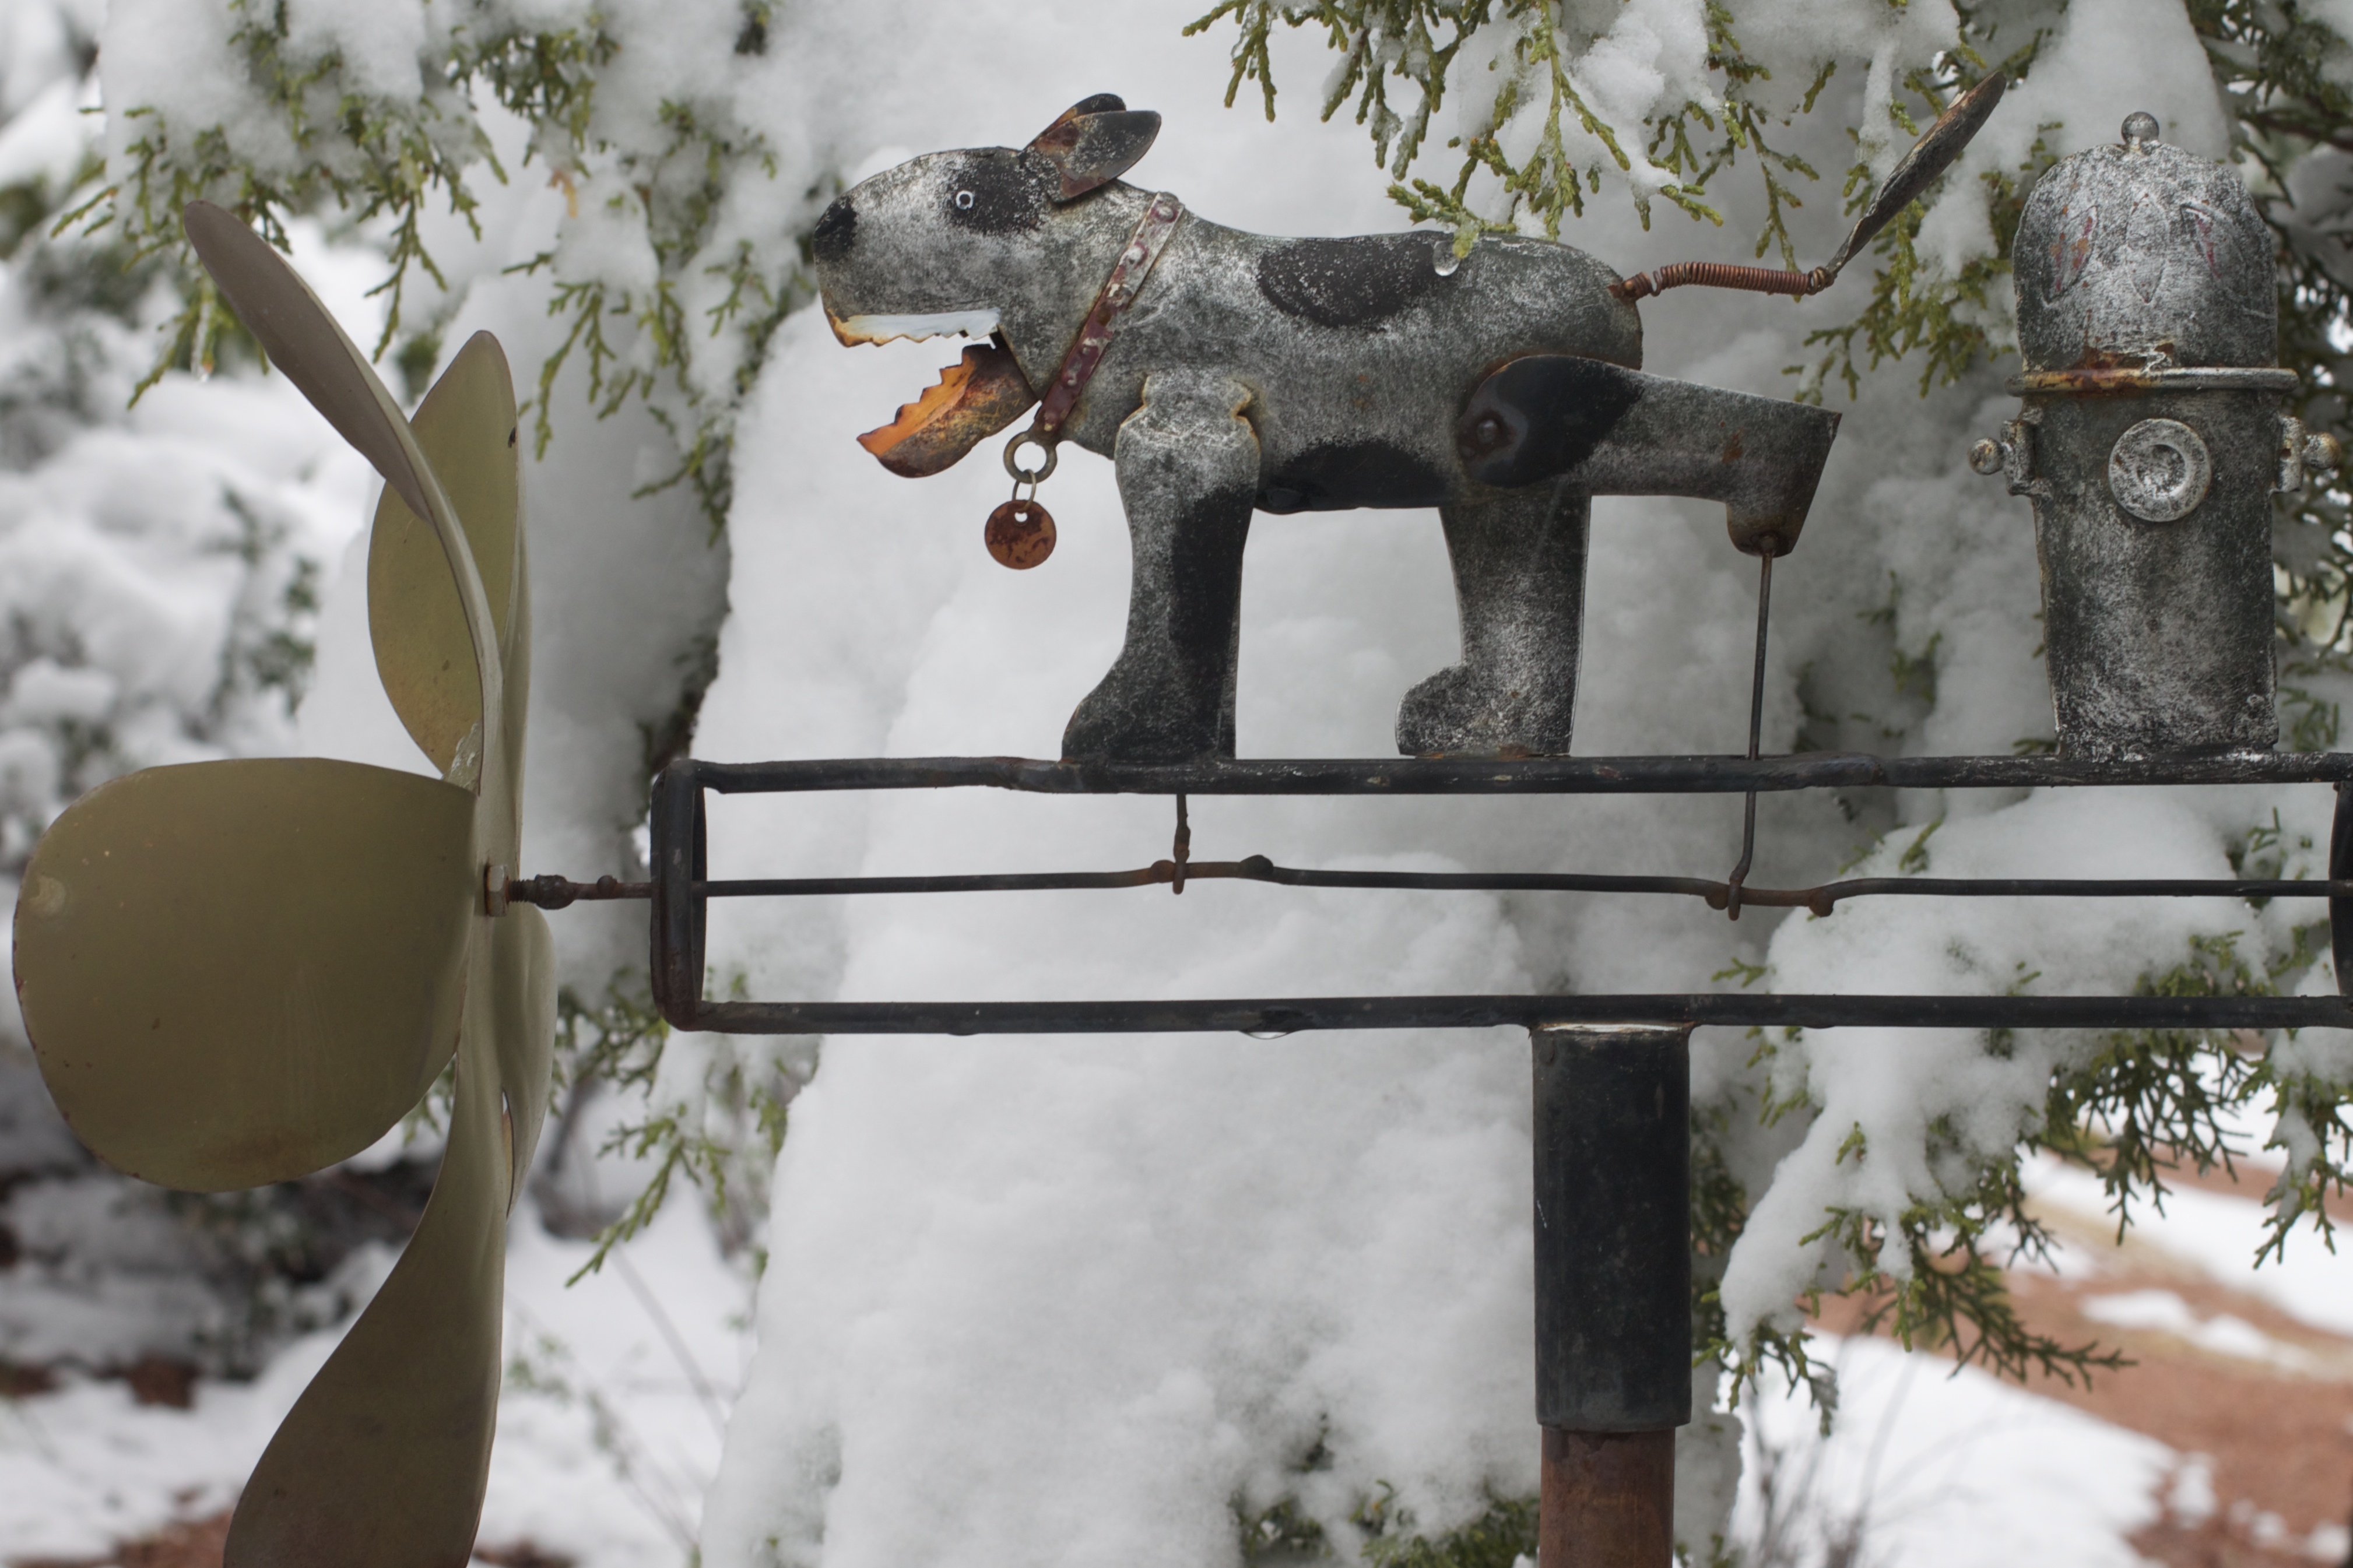
snow, winter, weather, season, spike, sculpture